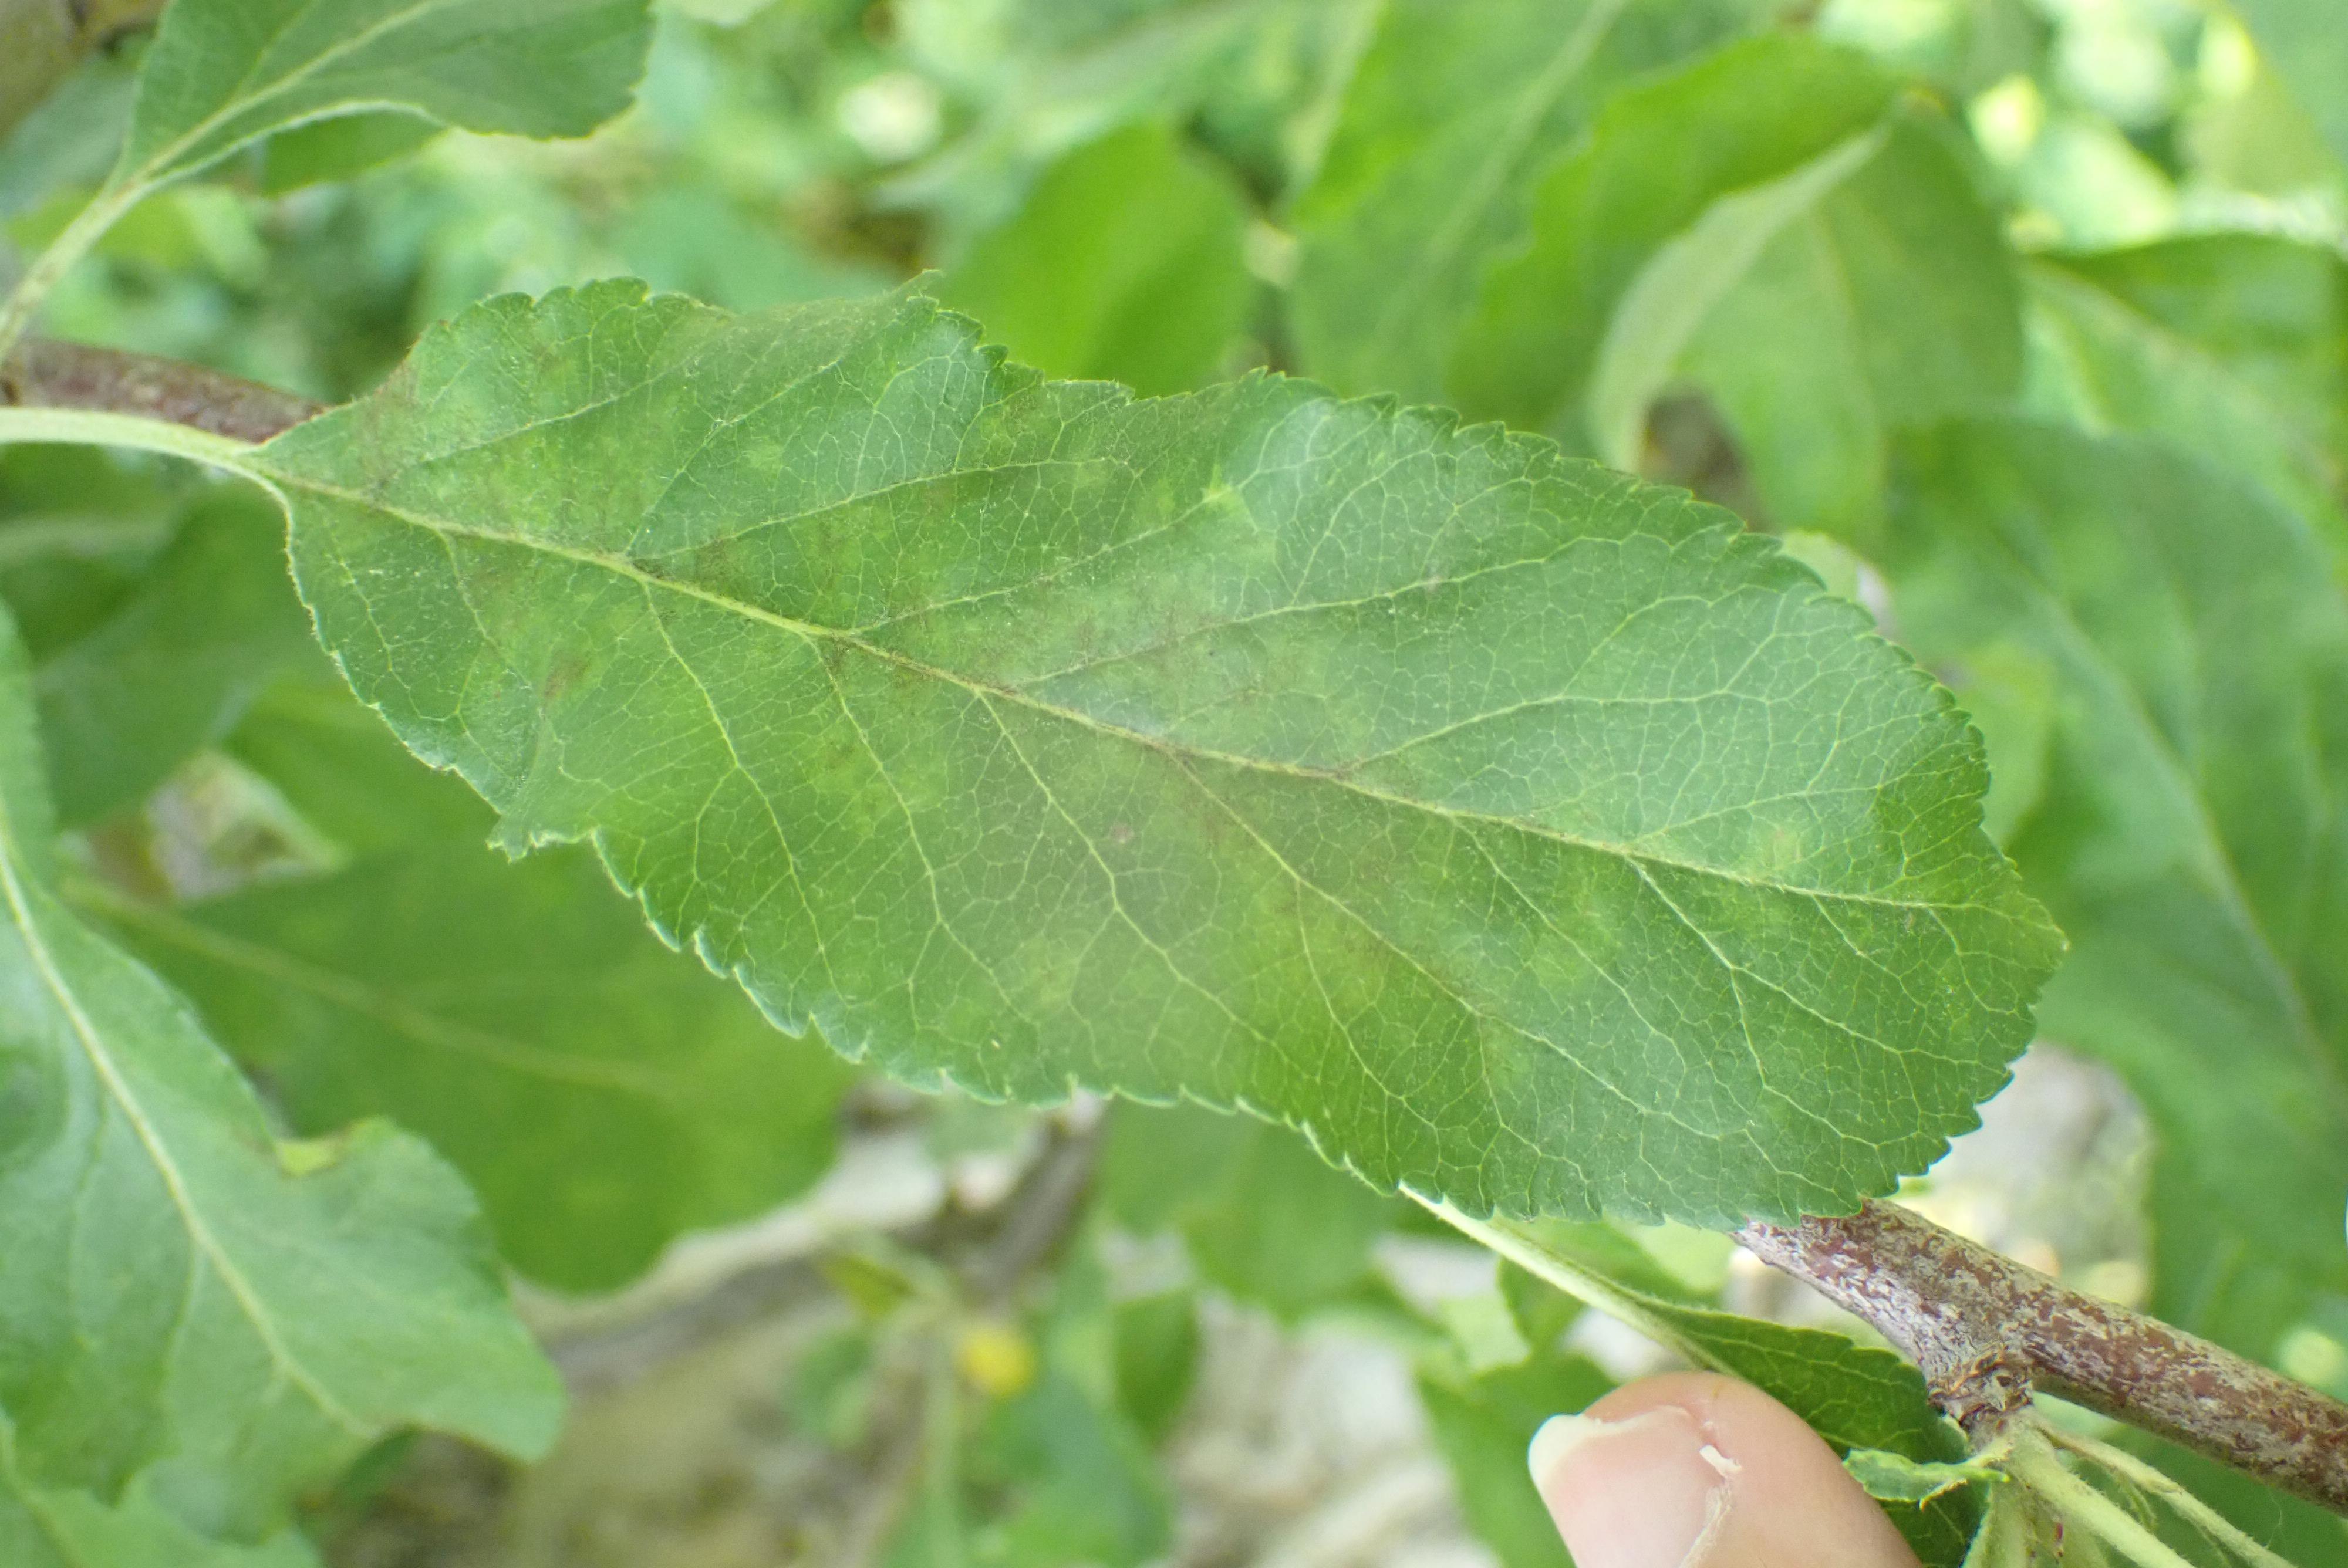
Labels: scab